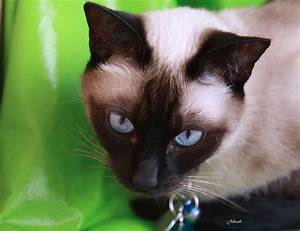
Label: gatto